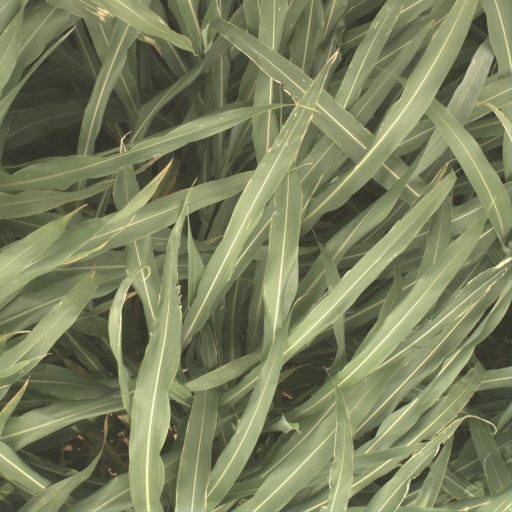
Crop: sorghum